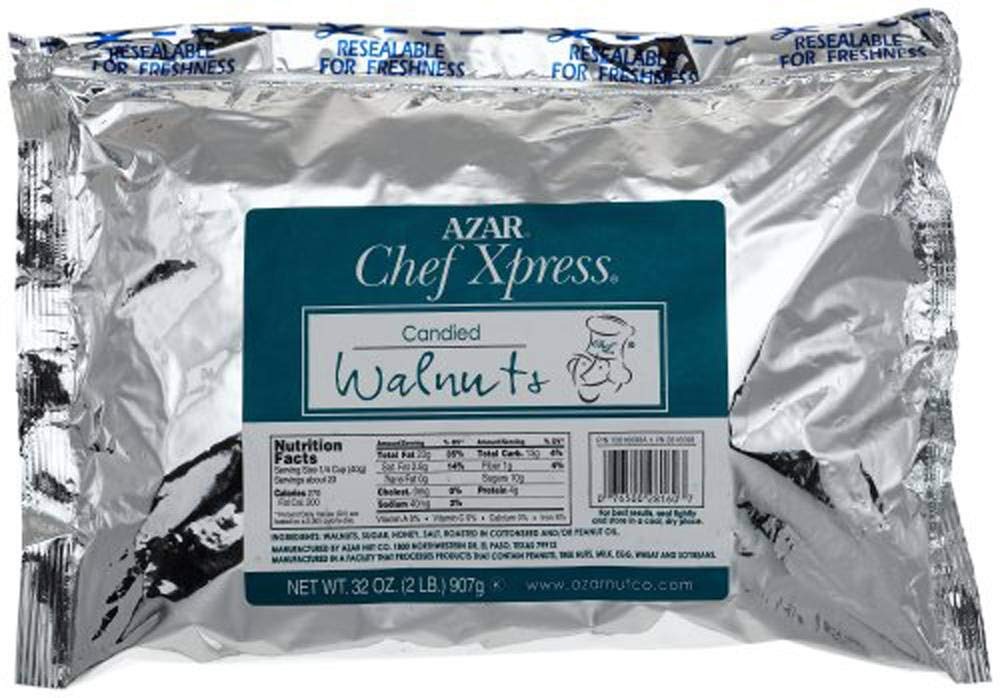
Item Name: Azar Nut Large Pieces Chef Xpress Candied Walnut, 2 Pound, 11 X 8.5 X 6.25 Inch -- 3 Per Case.
Value: 32.0
Unit: Ounce

Price: 102.97